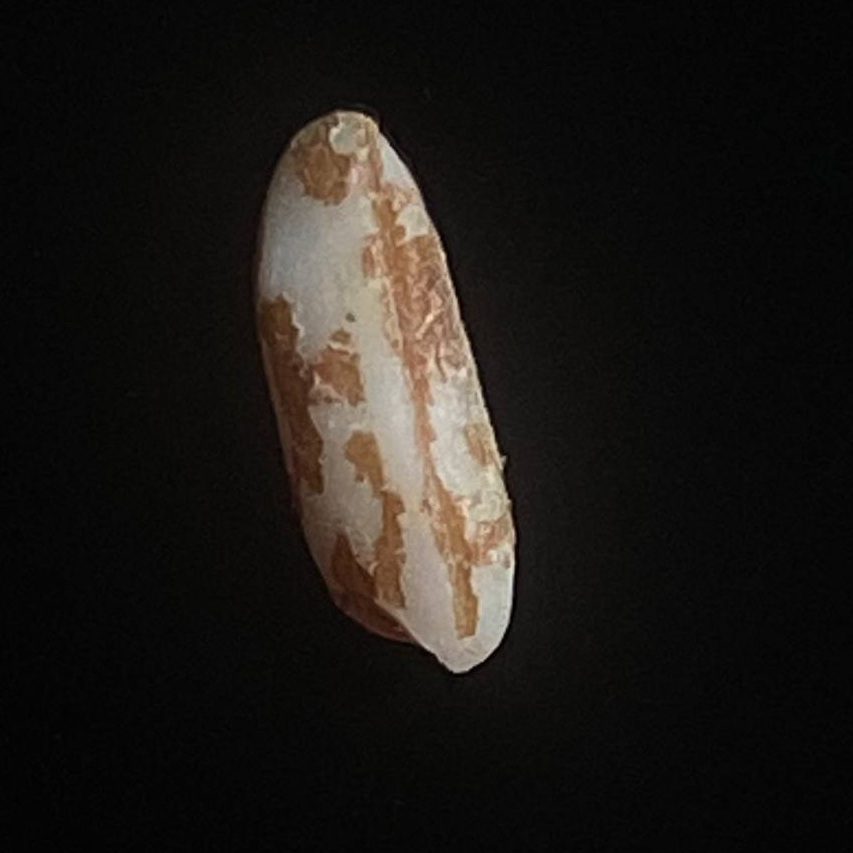
Rice variety: Lal_Binni